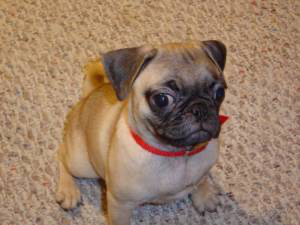
Animal: dog
Breed: pug